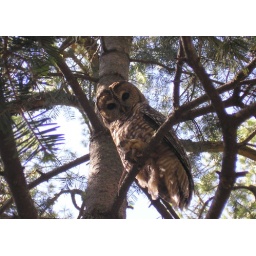
male mexican spotted owl with a mouse in his talons